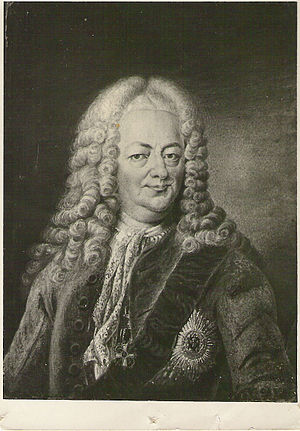
Danske statsministre / Liste / Under enevælden / Statsministre (1730–1848)
Dette er en liste over danske statsministre og de tilsvarende embeder; konseilspræsidenter, premierministre og storkanslere. Danmarks nuværende statsminister er Mette Frederiksen, der er medlem af partiet Socialdemokratiet. Mette Frederiksen blev statsminister 27. juni 2019.